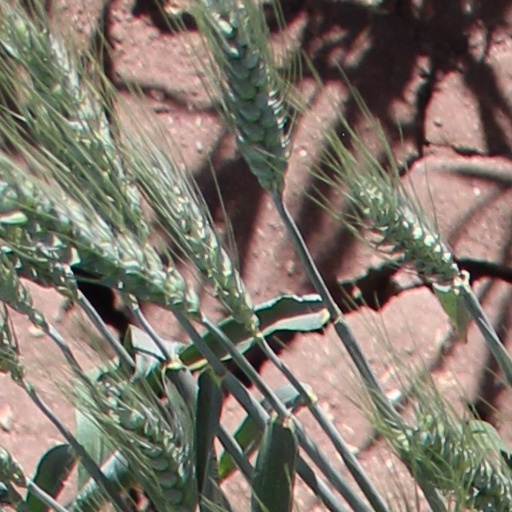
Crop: wheat